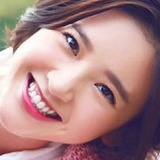
diễn viên Đường Nghệ Hân